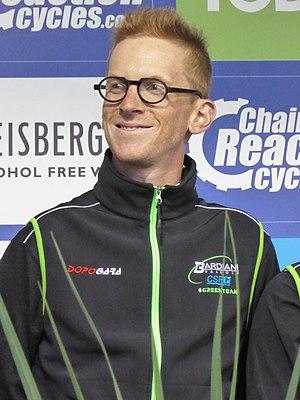
Paolo Simion, né le 10 octobre 1992 à Castelfranco Veneto, est un coureur cycliste italien, membre de l'équipe Tianyoude Hotel.